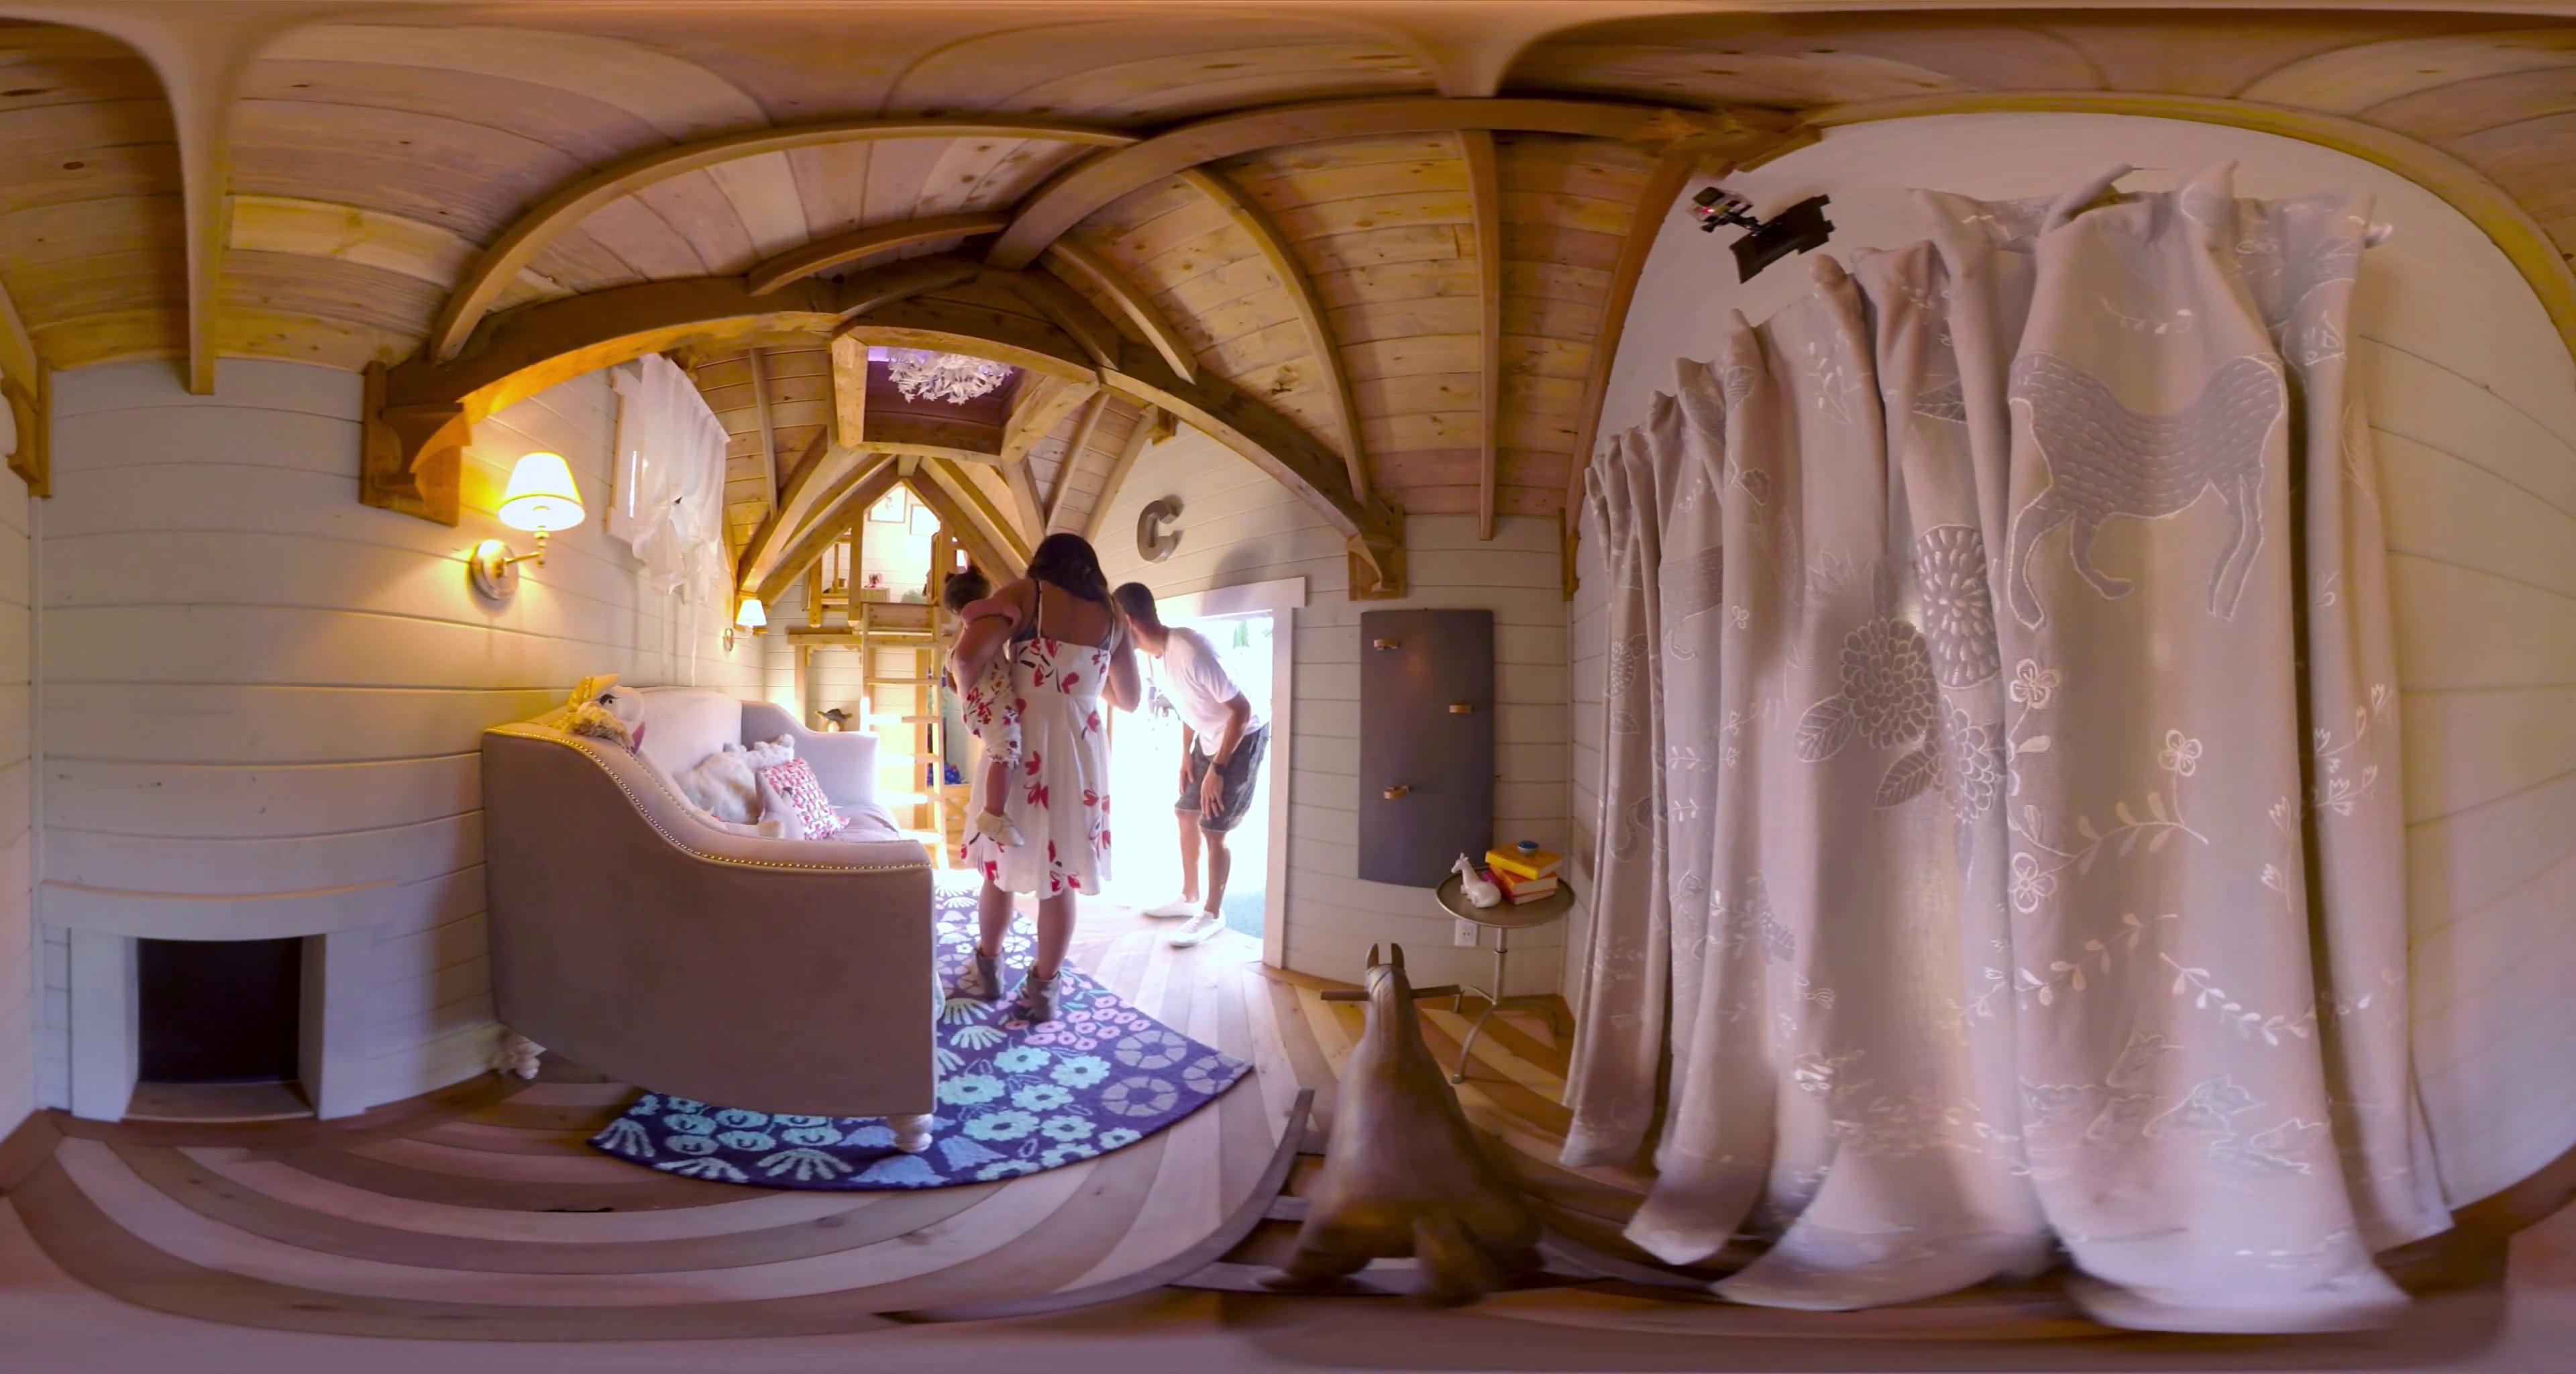
Referred object: Sofa against the wall

Referred object: the purple floral rug

Referred object: turn around; the wall lamp next to the sofa